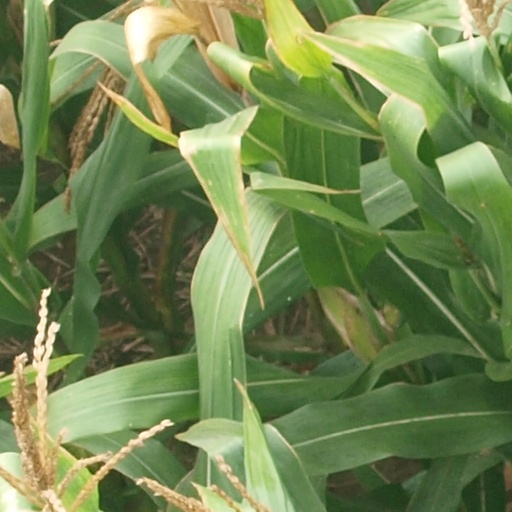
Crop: maize; corn